Eddie Johns

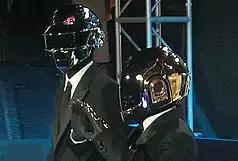
Daft Punk in 2010

The French electronic duo Daft Punk used a sample of Johns's 1979 disco song "More Spell on You" on their 2000 song "One More Time". Johns never received royalties for the sample, as the publishing company that owns the rights could not trace him. Johns is estimated to be owed a sum "in the high six-to-seven-figure range" based on streams alone.